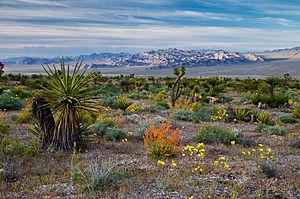
La vallée de Las Vegas est une région métropolitaine de près de 1 600 km² dans la partie sud de l'État du Nevada aux États-Unis.